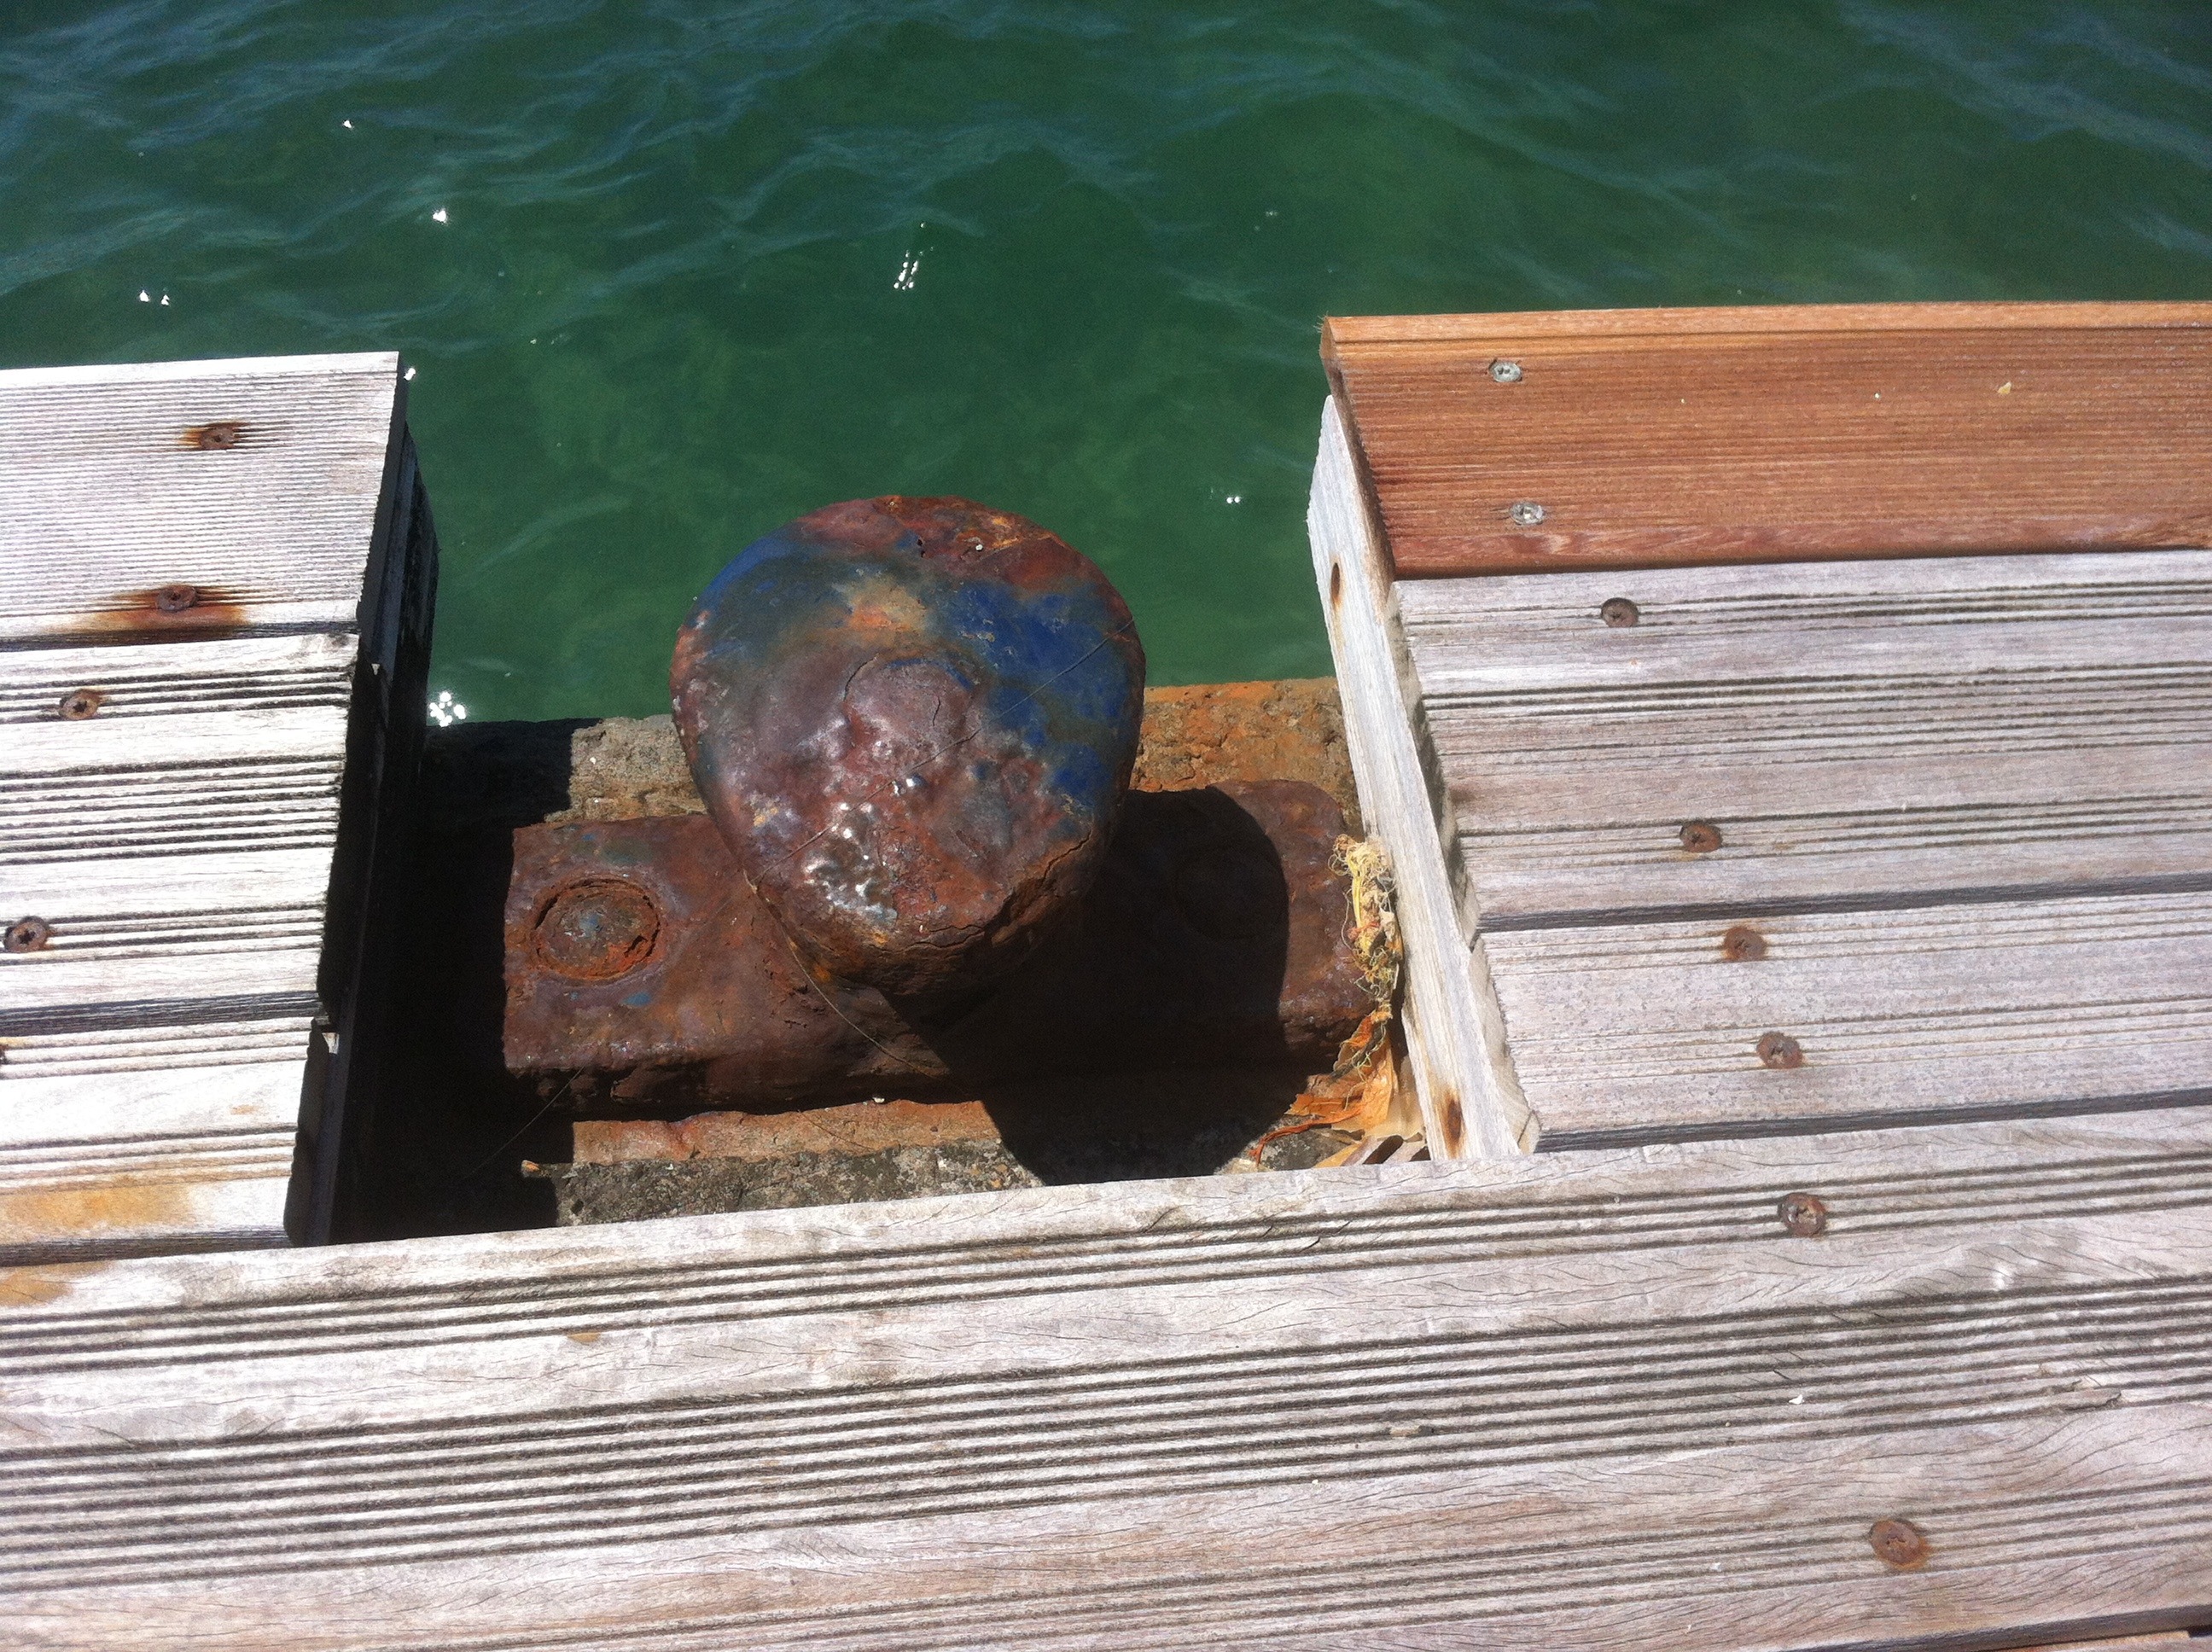
sea, ocean, dock, mooring, wood, pier, port, art, rusty, carving, wharf, bollard